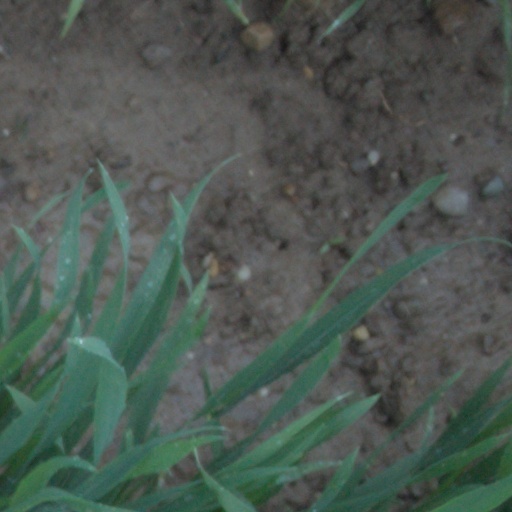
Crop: wheat